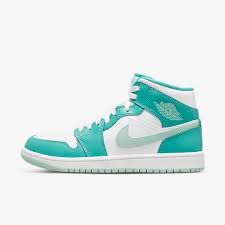
Label: Sneaker